International Prototype of the Kilogram

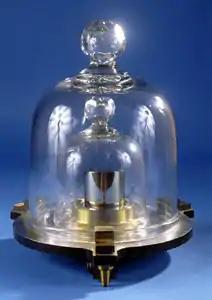
National prototype kilogram K20, one of two prototypes stored at the US National Institute of Standards and Technology in Gaithersburg, Maryland, which serve as primary standards for defining all units of mass and weight in the United States. This is a replica for public display, shown as it is normally stored, under two bell jars.

Before 2019, by definition, the error in the measured value of the IPK's mass was exactly zero; the mass of the IPK "was" the kilogram. However, any changes in the IPK's mass over time could be deduced by comparing its mass to that of its official copies stored throughout the world, a rarely undertaken process called "periodic verification". The only three verifications occurred in 1889, 1948, and 1989. For instance, the US owns five 10%iridium (Pt10Ir) kilogram standards, two of which, K4 and K20, are from the original batch of 40 replicas distributed in 1884. The K20 prototype was designated as the primary national standard of mass for the US. Both of these, as well as those from other nations, are periodically returned to the BIPM for verification. Great care is exercised when transporting prototypes. In 1984, the K4 and K20 prototypes were hand-carried in the passenger section of separate commercial flights.